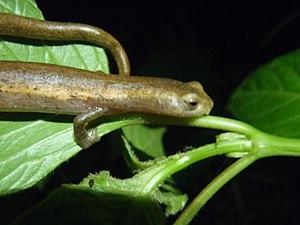
Bolitoglossa mombachoensis est une espèce d'urodèles de la famille des Plethodontidae.